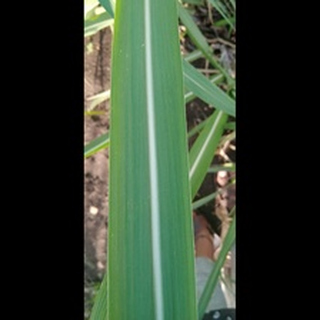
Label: healthy_sugarcane